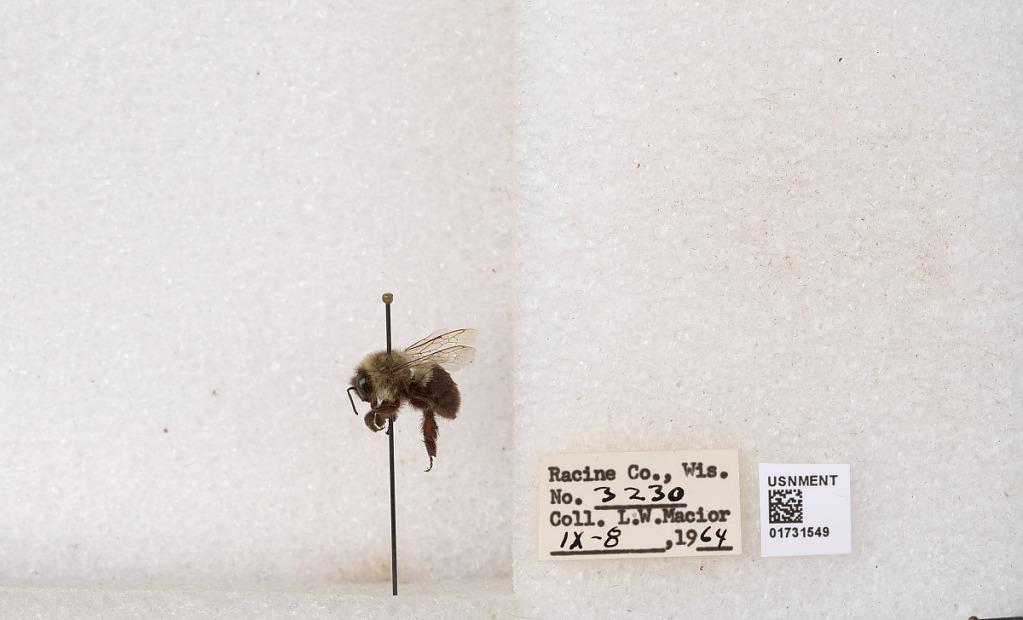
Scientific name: Bombus impatiens Cresson
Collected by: L. Macior
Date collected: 1964-9-8
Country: United States
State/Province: Wisconsin
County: Racine
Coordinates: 42.7299, -87.8123